Queensland tick typhus

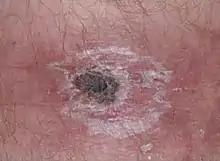
A presentation of an eschar on a person's back due to a tick bite. This suggests that this may be the initial site of contact.

Queensland tick typhus is a tick-borne disease. The onset of the illness is variable; there is an incubation period of 2 to 14 days after being bitten by the infected tick. The clinical features of this illness include fever, headache, an eschar at the site of the tick bite, erythematous eruption and satellite lymphadenopathy. Queensland tick typhus symptomatically resembles Rocky Mountain spotted fever, a less severe tick-borne disease. If left untreated for longer than one to two weeks, the disease can take longer to recover from and pose a heightened risk of pneumonitis, encephalitis, septic shock, or even death. In some cases, even after the initial rash is cleared, the person may still experience prolonged lethargy or fatigue, which is common in such rickettsial infections.